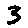
Label: 3